Dyker Heights, Brooklyn

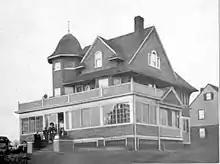
Dyker Heights Home for Blind Babies of the International Sunshine Society,

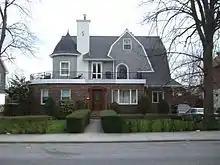
Constantine Schubert's home in Dyker Heights

In September 1899, "The Wall Street Journal" even reported on the advantages of the development, recommending it to "the busy man of Wall Street" because of "its magnificent transportation facilities... it can be reached via the Thirty-Ninth Street Brooklyn Ferry and Eighty-Sixth Street Nassau Line in 45 minutes." In addition, the article claimed that "the 45 minutes' trip between Dyker Heights and Wall Street by water and rail is as invigorating as the Dyker Heights climate is healthy-living. The rare opportunities afforded by Dyker Heights to the wealthy and to those in moderate circumstances are due largely to the energy, enterprise and good taste of its founder, Mr. Walter L. Johnson." A month later, "The Wall Street Journal" published "An Ideal Spot for a Home". From that article, one can clearly see why Dyker Heights was so successful. Its location and luxurious homes were first rate, "[Dyker Heights] is without a rival as to location, situated as it is at an elevation of [110] feet above the sea level, and is directly opposite the new Dyker Meadow Park... which will be the only seaside park in Greater New York." The article also explained the exclusiveness of the property, which can be seen in "its massive stone piers with heavy wrought-iron lamps and scrolls" that adorn the entrances. In December 1899 the "Brooklyn Eagle" reported that, "work has recently been commenced upon thirty high-class Houses, the demand for which runs a dead heat with the supply."